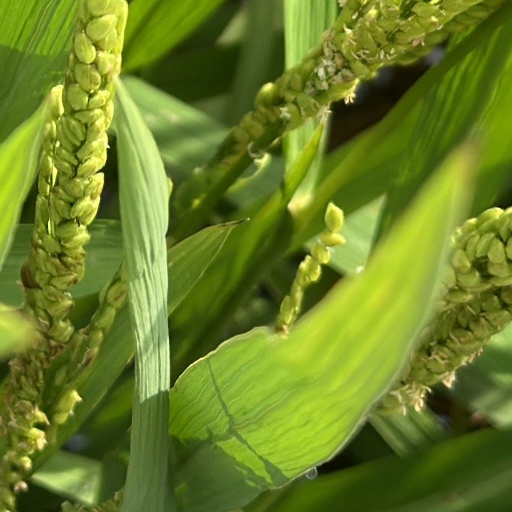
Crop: rice